Borepin

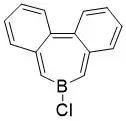
Example of a dibenzo[c,e]borepin. Note how the phenyls are no longer positioned in conjunction with the borepin π-bonds.

These results explained by Schulman and Disch have been applied many times over to modify borepin frameworks. Some common examples include increasing the number of rings—making boron-doped polycyclic-aromatic hydrocarbons (PAHs), adding additional R groups to the framework such as alkynes and long-chain alkanes, and even introducing electron-rich heteroatoms such as nitrogen or sulfur in order to further stabilize the borepins. Some examples of these compounds can be seen in the image below: